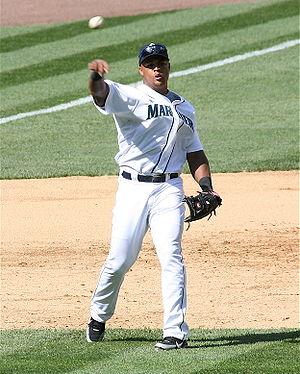
Adrián Beltré Pérez est un joueur de baseball évoluant en Ligue majeure de baseball depuis 1998. Il s'aligne depuis 2011 avec les Rangers du Texas.